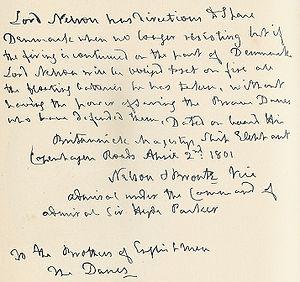
Horatio Nelson, 1ᵉʳ vicomte Nelson, duc de Bronte, né le 29 septembre 1758 à Burnham Thorpe et mort le 21 octobre 1805 au large du cap de Trafalgar, est un vice-amiral britannique. Il s'est illustré pendant les guerres de la Révolution française et napoléoniennes notamment à la bataille de Trafalgar, où il remporte une victoire décisive pour la Grande-Bretagne, qui inaugure la suprématie de la Royal Navy, mais y perd la vie. Il est couramment appelé l’amiral Nelson par les Français et Lord Nelson par les Anglo-Saxons.